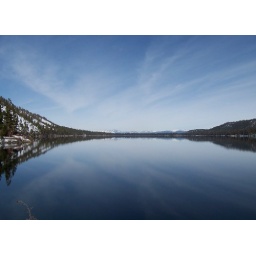
Looking across Fallen Leaf Lake in February, the lake as calm as glass, forming the perfect mirror to the wispy clouds. '05